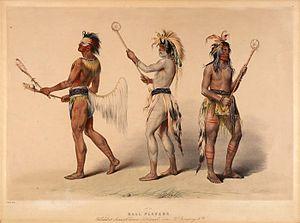
La crosse au champ ou le lacrosse en champ est un sport collectif masculin de plein air qui oppose deux équipes de dix joueurs sur un terrain en herbe. Ce sport trouve son origine dans la culture amérindienne et ses règles modernes ont été codifiées par le Canadien William George Beers en 1867. La crosse au champ est l'une des trois versions majeures de crosse à l'échelle internationale. Les deux autres versions, la crosse féminine établie dans les années 1890 et la crosse en enclos créée dans les années 1930, sont disputées avec des règles différentes.
La crosse en enclos ou crosse en salle est un sport collectif principalement masculin sur un terrain à la base destiné à une patinoire pour le hockey sur glace auquel on retire la glace. il s'agit d'une opposition de deux équipes de six joueurs. La crosse en enclos est l'une des trois versions majeures de la crosse, la dernière dans le sens chronologique après la crosse au champ et la crosse féminine puisque celle-ci fut créée dans les années 1930. Les trois versions ont un règlement différent.